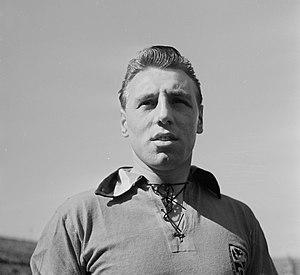
Henri François Louis Coppens, dit Rik Coppens, surnommé « l'enfant terrible », né le 29 avril 1930 à Anvers et mort le 5 février 2015 à Wilrijk, est un footballeur puis entraîneur belge.